Journal of the Siam Society

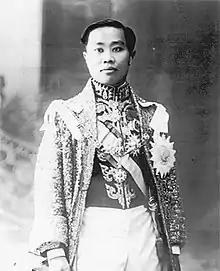
Prince Dhani Nivat

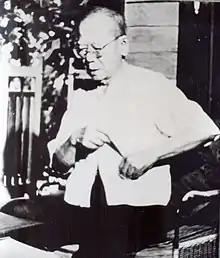
Phraya Anuman Rajadhon

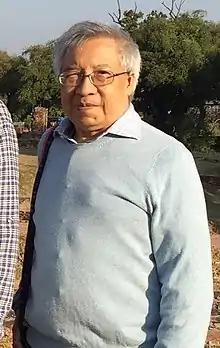
Dhiravat na Pombejra

Early issues printed lectures delivered at meetings of the society along with an annual report of the society's activities. Articles other than those read at meetings began to appear in the mid-1930s, along with book reviews. Early articles focused on the history of Siam and exploration of its provinces. Obituaries of prominent members became a regular feature following the obituary of Prince Damrong Rajanubhab in 1944. The size of the journal shrank in the 1940s, then expanded from the mid-1950s with more articles on archeology, anthropology (especially of hill people), and other social sciences.